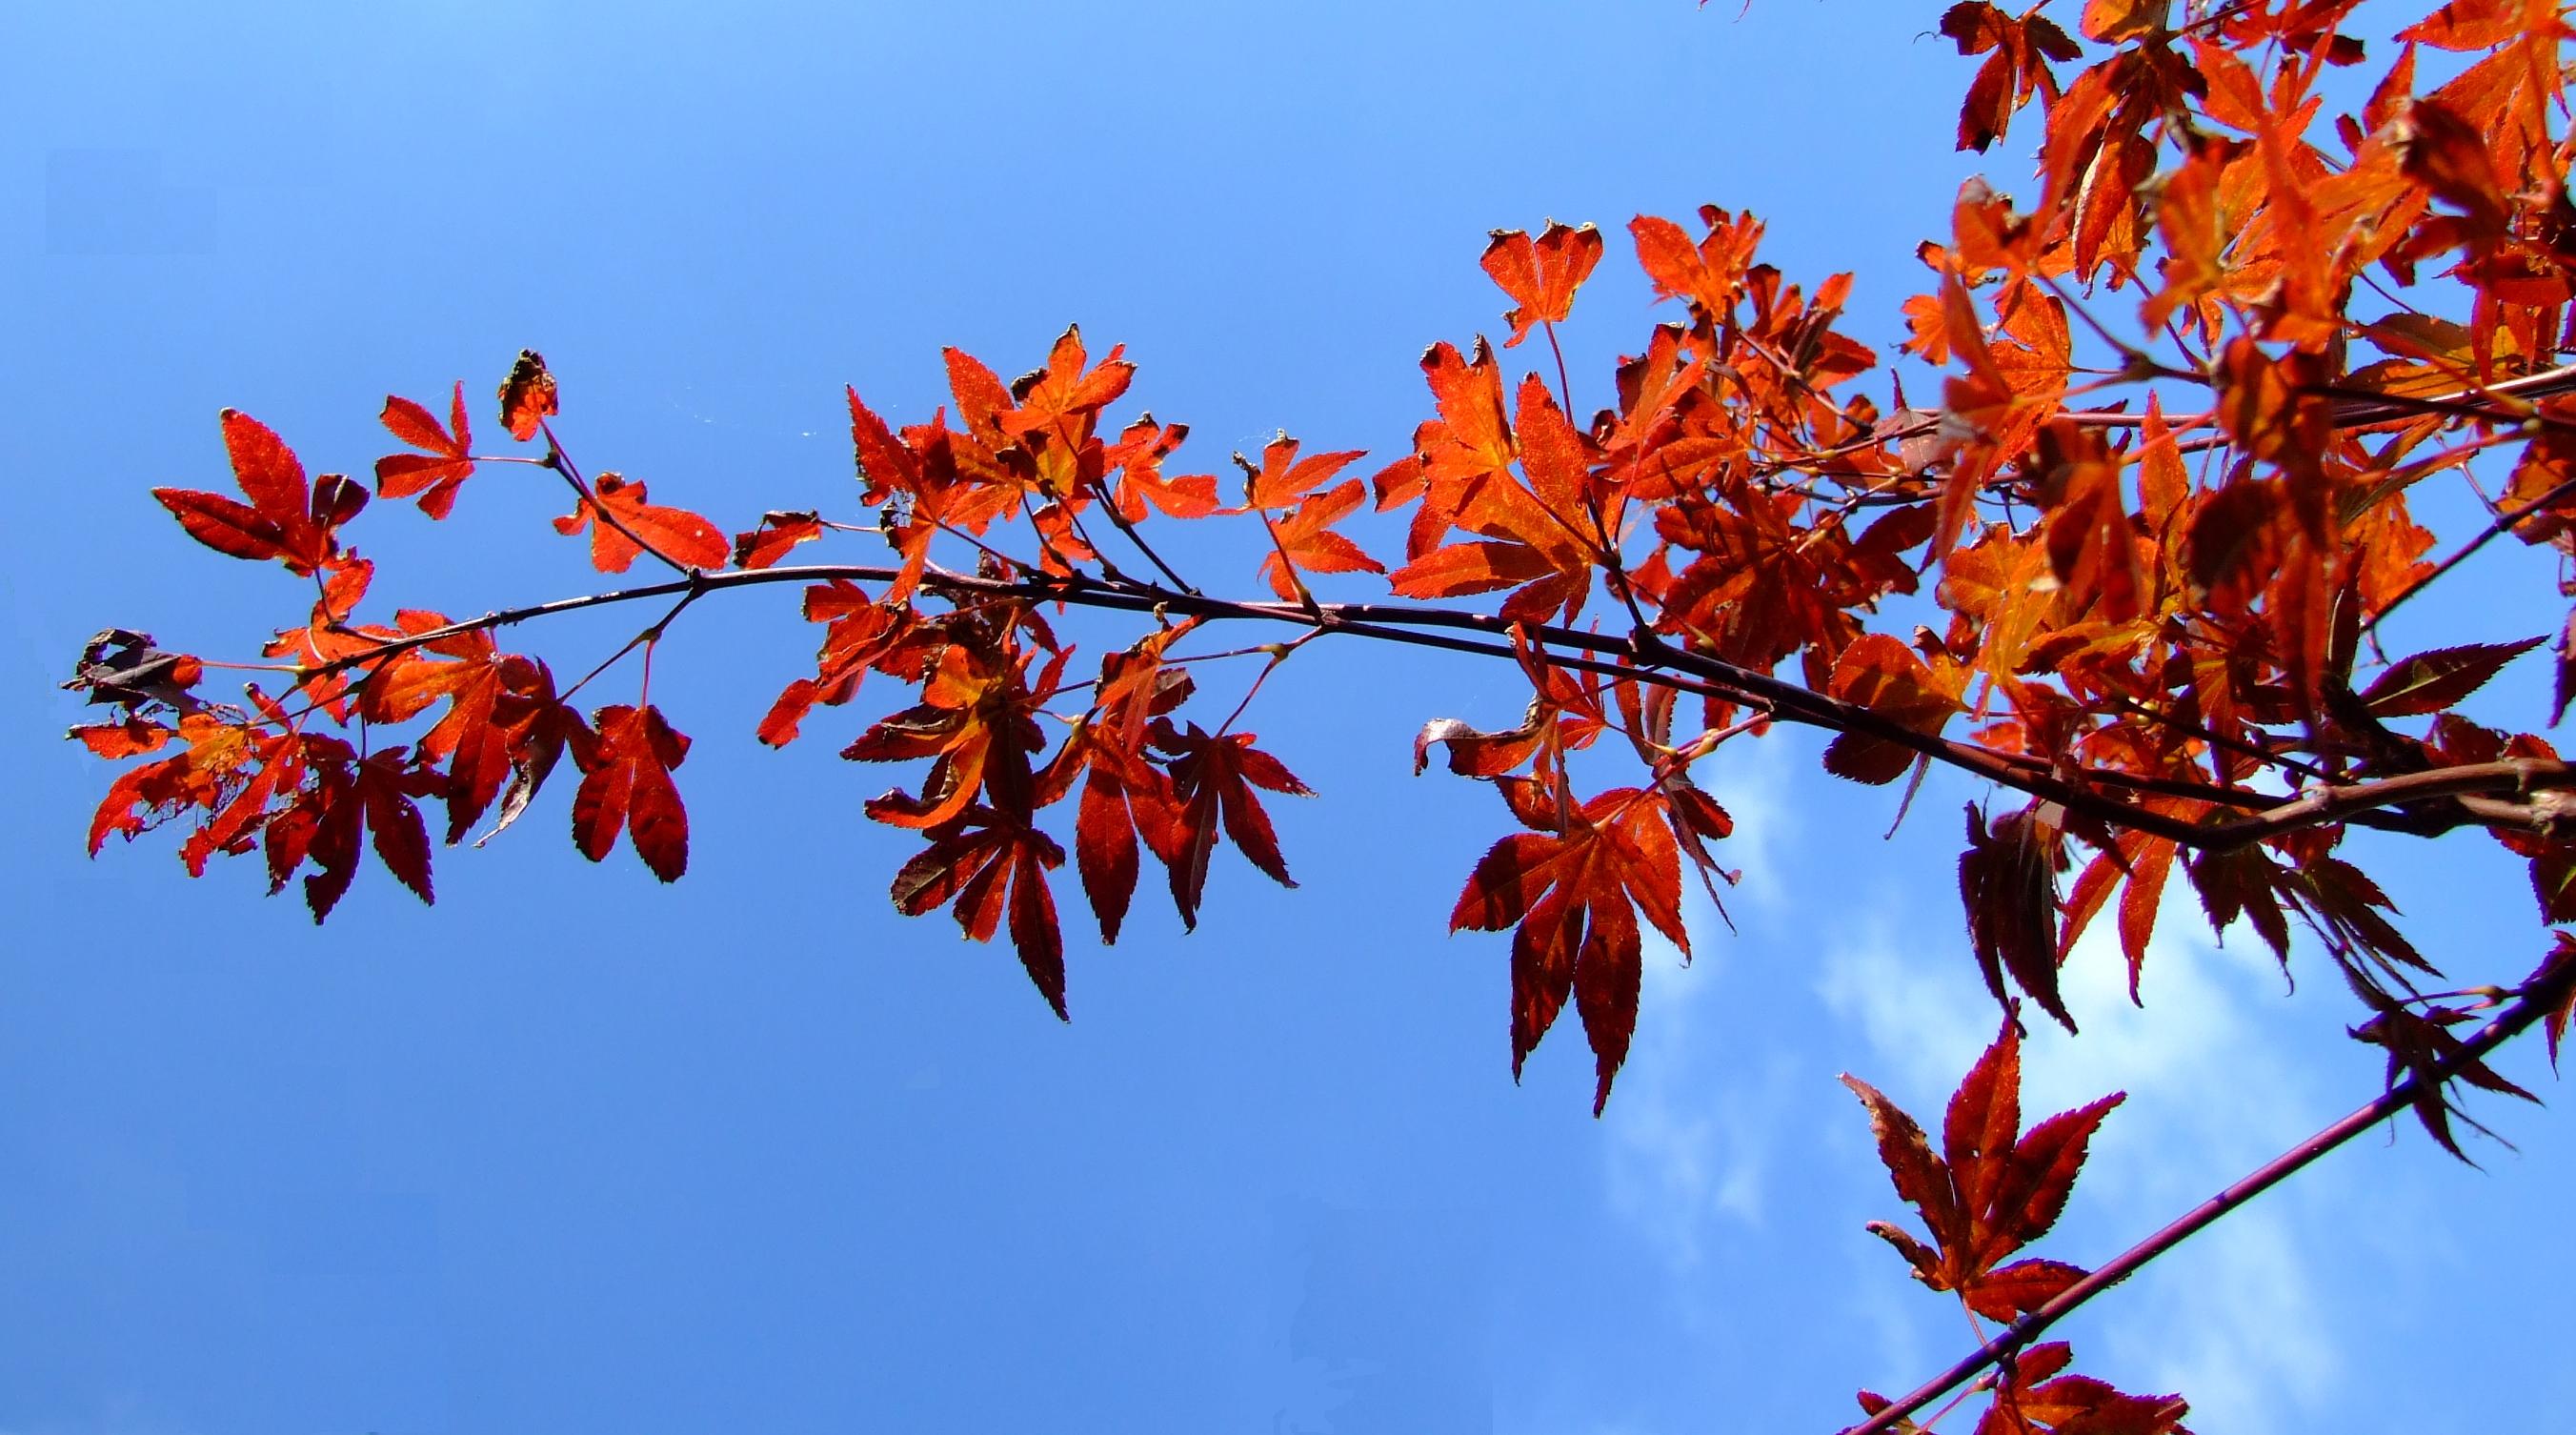
tree, nature, branch, plant, sky, sunlight, leaf, flower, red, macro, autumn, flora, season, maple tree, maple leaf, flowering plant, woody plant, land plant